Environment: real
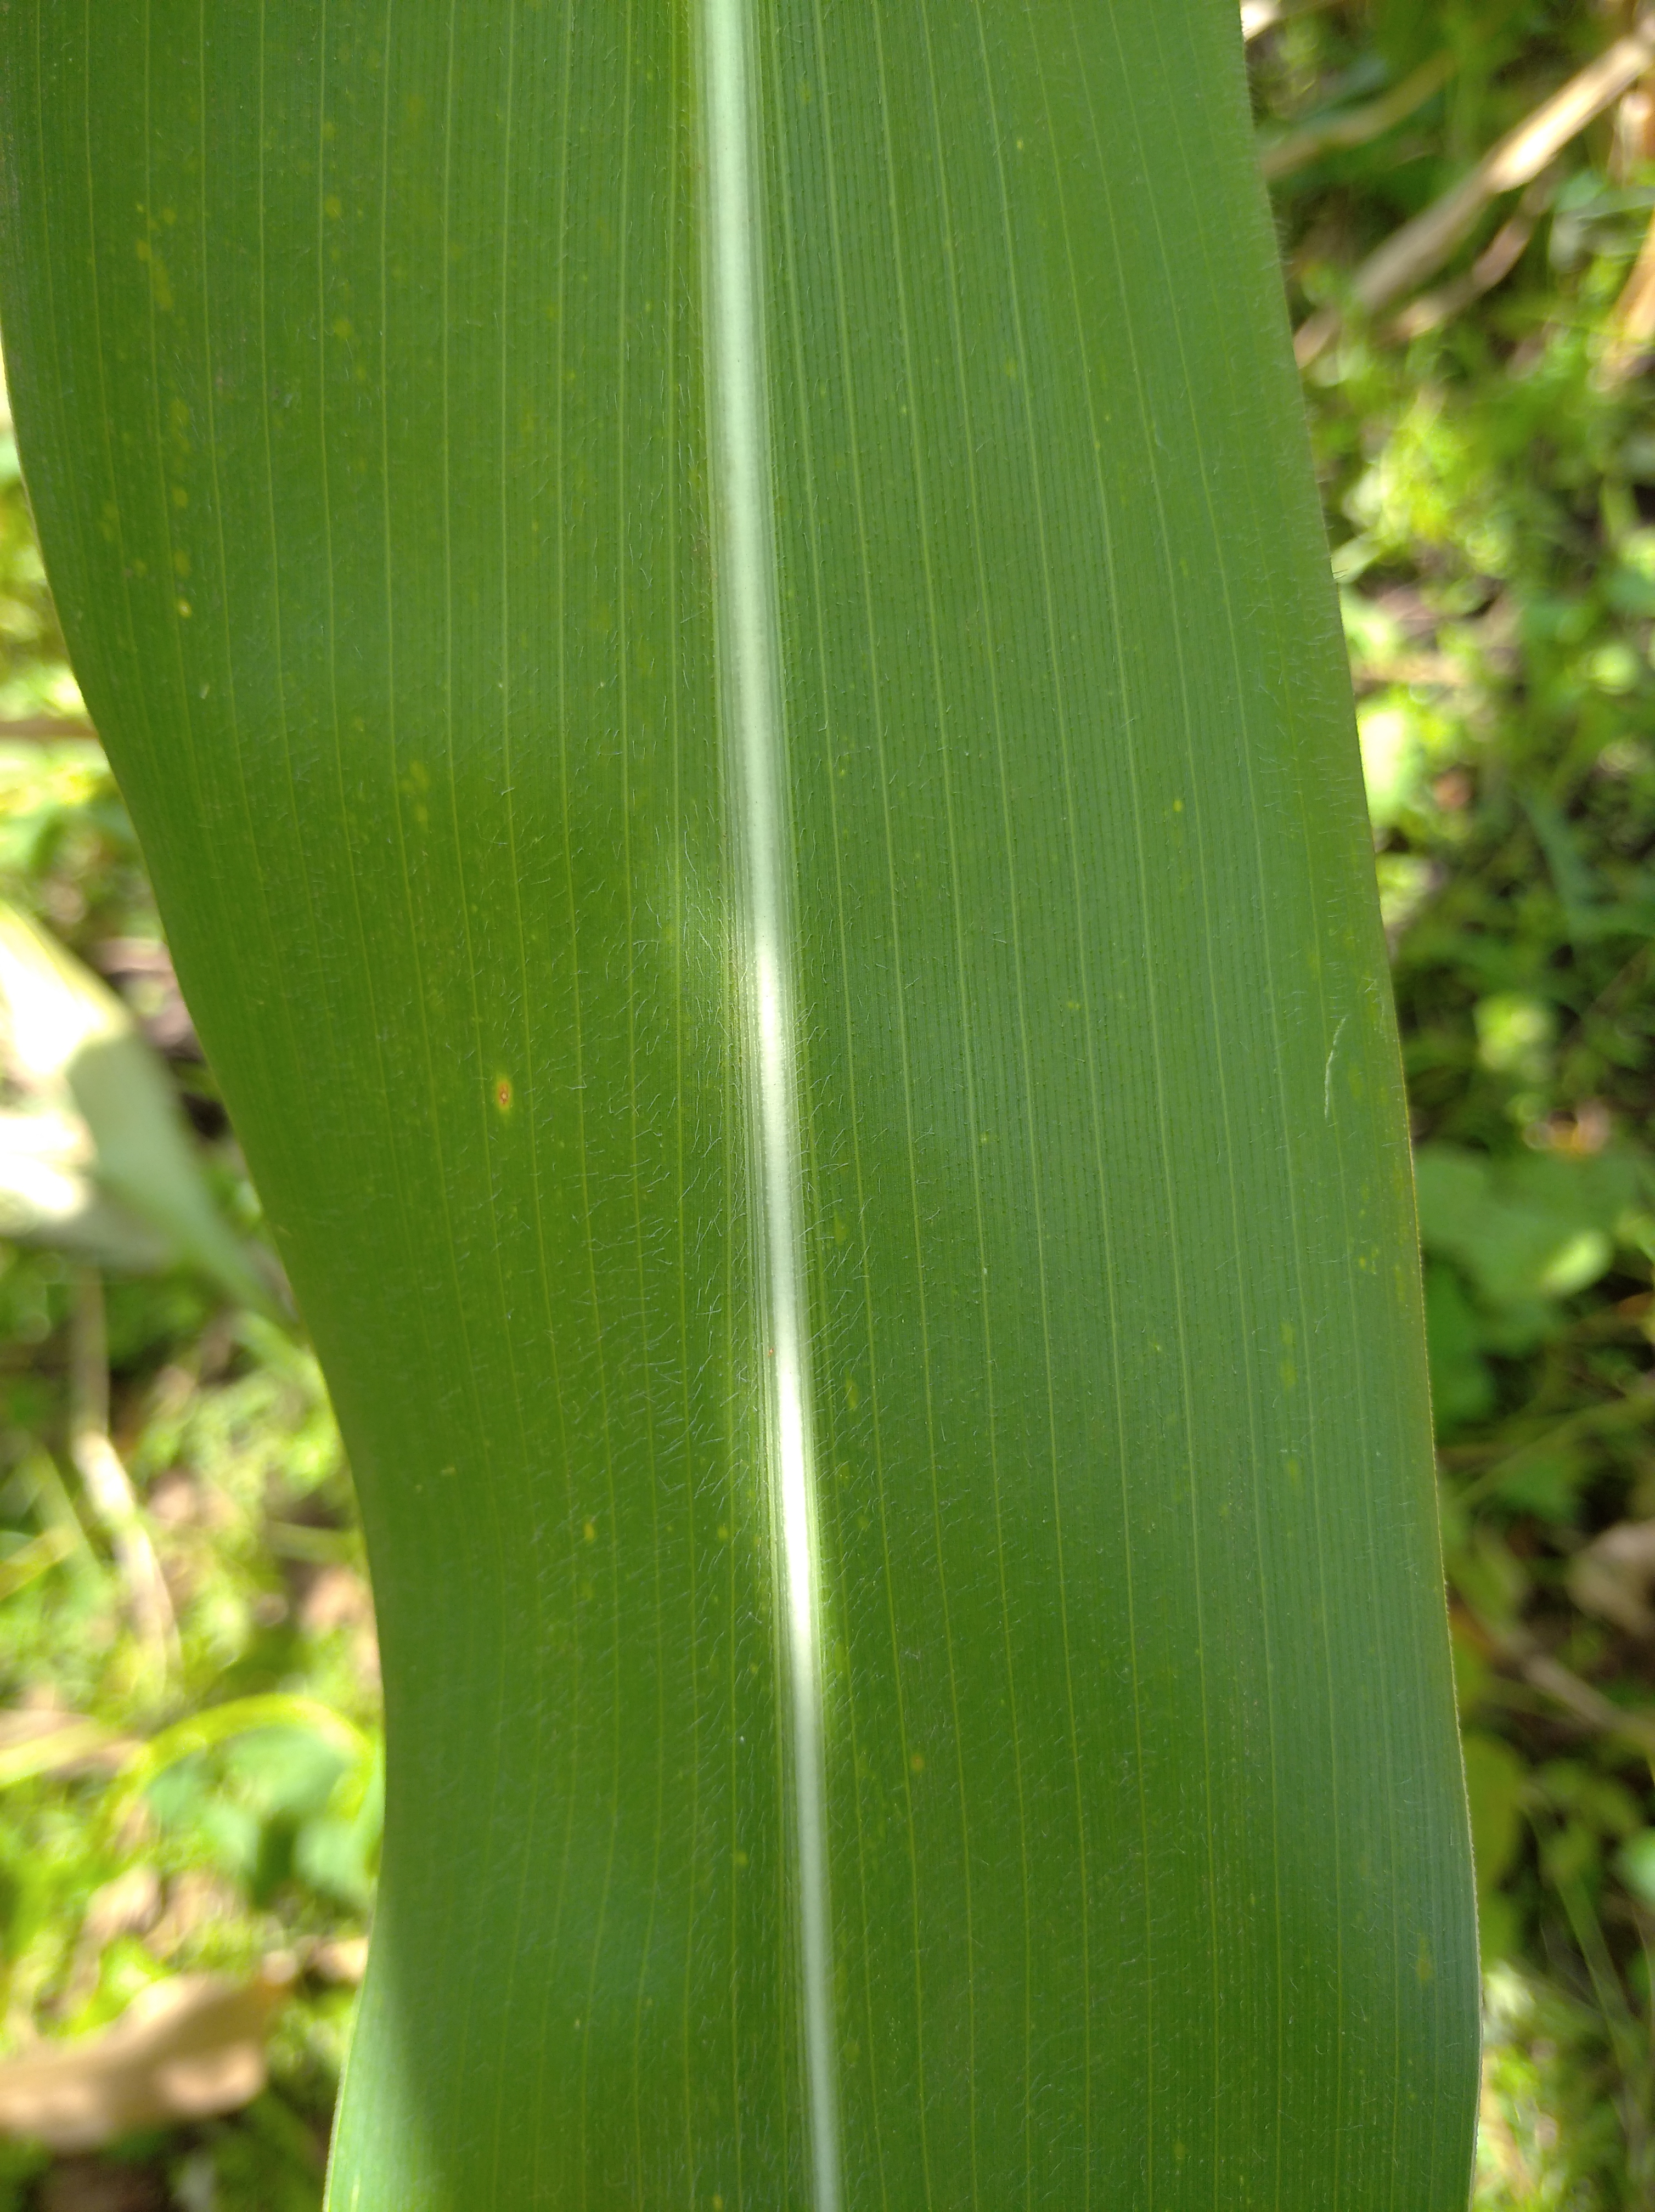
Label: healthy